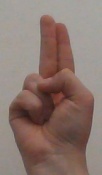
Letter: taa